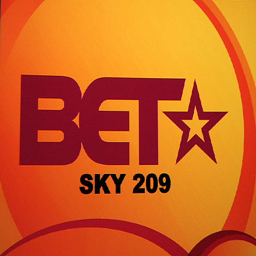
the logo is displayed at the launch .